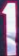
Number: 1